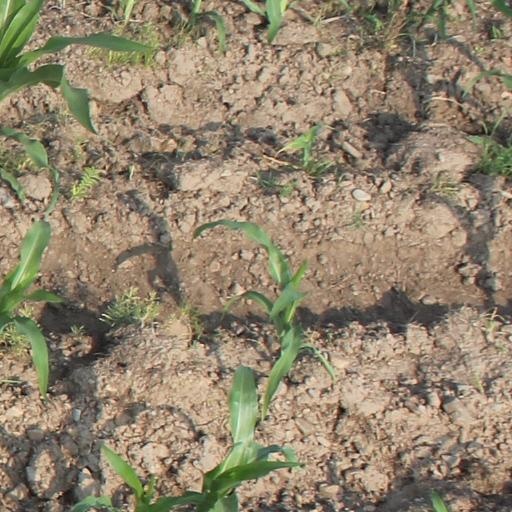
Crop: maize; corn